Everhardt I, Count of Limburg Hohenlimburg

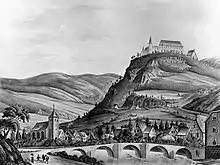
Castle Limburg on the Schleppenberg on the river Lenne

Everhard and his brother Johannes ""Johannes, Everhardus nostra filli"", was mentioned on March 12, 1271 at the foundation of a Vicario in remembrance of his brother's wife in the chapel of the monastery in Elsey. He was 19 years old at the time and not yet married. A year later he and his mother ""Aleydis comitissa in Lymburg, Everhardus fikius noster"" witnessed a donation of an estate to the same nunnery of Elsey on River Lenne not far from the castle Hohenlimburg.